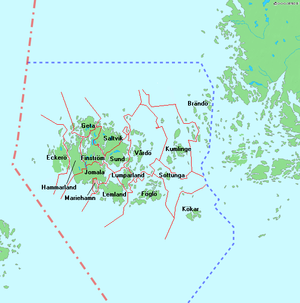
Åland, territoire autonome finlandais constitué d'un archipel de la mer Baltique, est subdivisé en 16 municipalités.